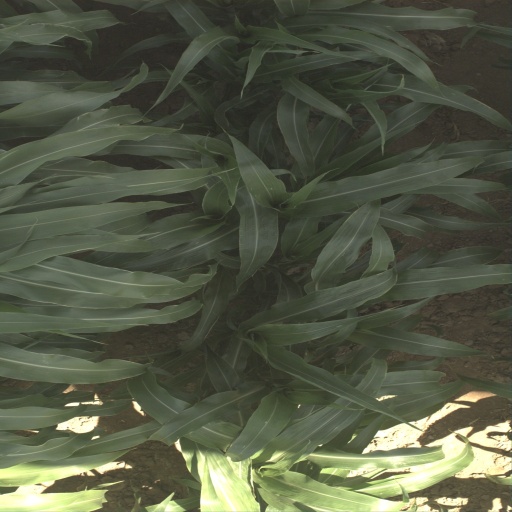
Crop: sorghum